Colombia during World War II

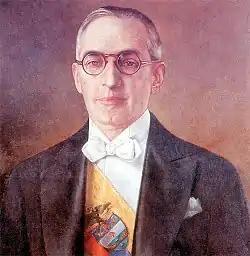
President Alfonso López Pumarejo

During the second administration of Pumarejo, what came was the drop in price of coffee and budgetary imbalance, but also an increase in the prices of imported goods as a result of the Second World War. Fluctuation in prices also became common place as disruptions in trade sometimes stopped the import of consumer goods into the Americas. Despite this, the demand for consumer goods increased around the world when the war ended which helped stimulate the Colombian economy by the large export of coffee and bananas. Colombia's oil reserves also assisted the economy due to the high demand of petroleum during the war.